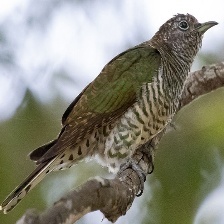
Species: AFRICAN EMERALD CUCKOO
Scientific name: CHRYSOCOCCYX CUPREUS